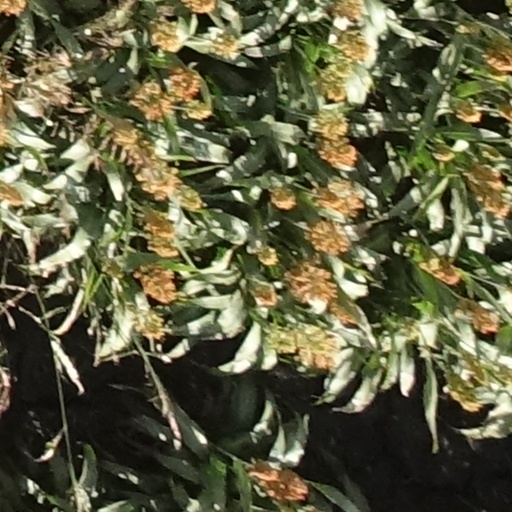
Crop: sorghum